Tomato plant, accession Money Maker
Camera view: tilt-top (135 deg); turntable rotation: 270 degrees
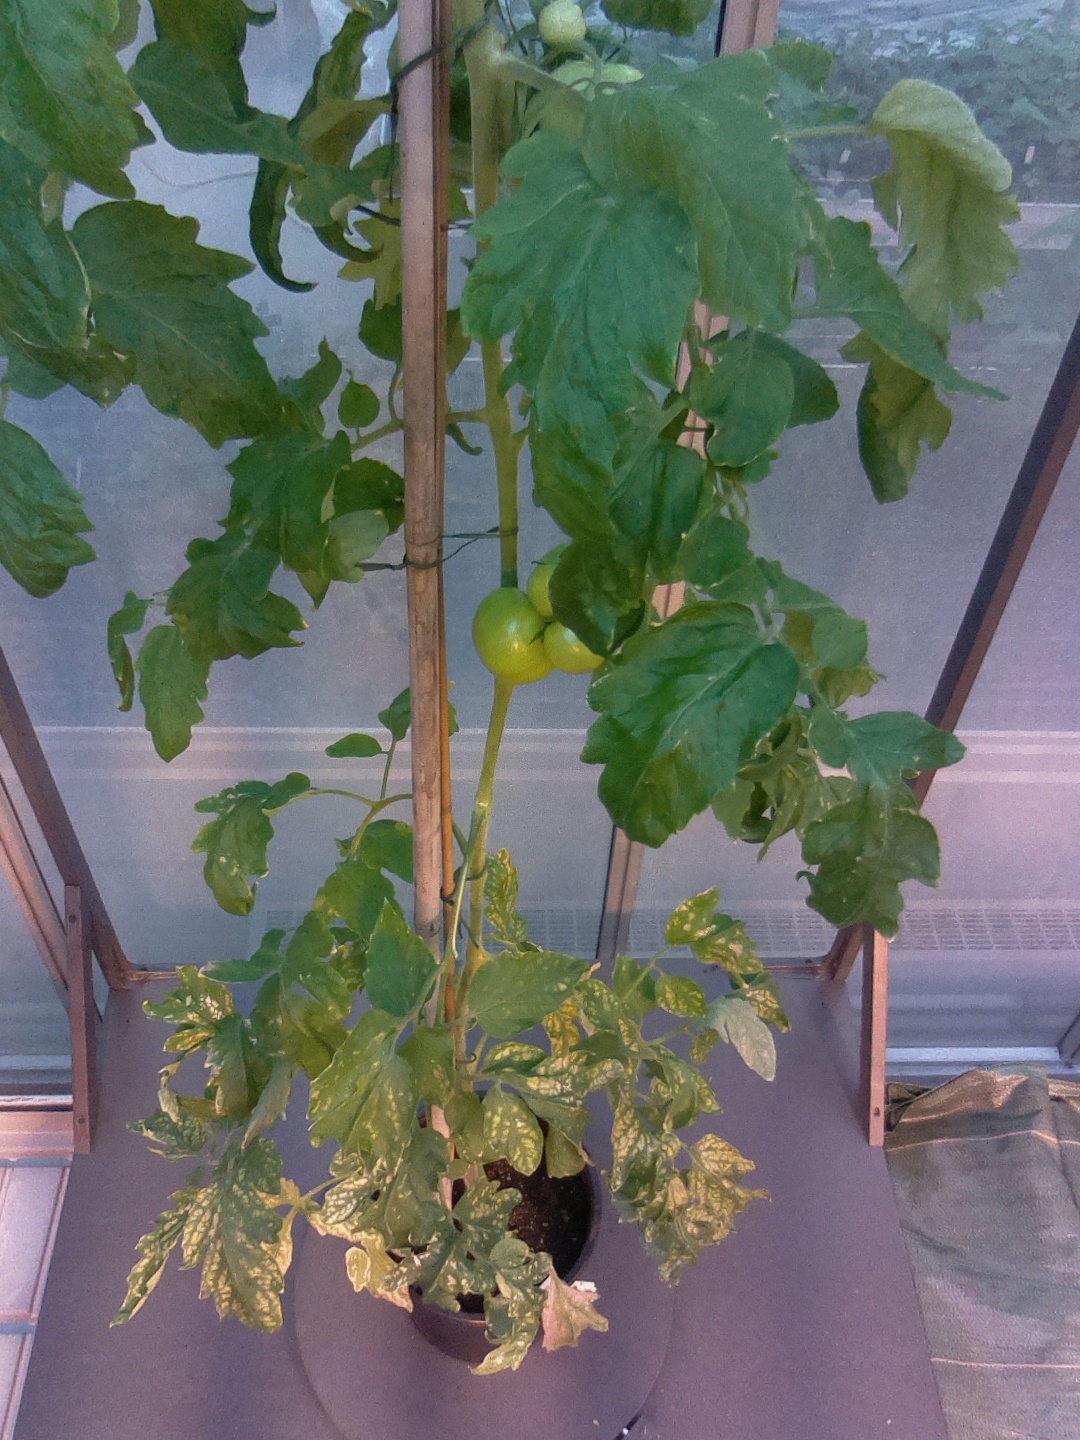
BBCH growth stage 76: 60%-70% of final fruit size